SS Selah Chamberlain

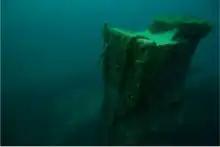
Steam engine in wreck of "Selah Chamberlain", June 13, 2022.

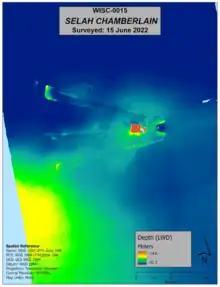
Sonar image of the wreck of "Selah Chamberlain", June 15, 2022.

On October 13, 1886, "Selah Chamberlain" and her schooner barge, "Fayette Brown" were bound from Milwaukee, Wisconsin, to Escanaba, Michigan, to load up a cargo of iron ore which they would then transport to Cleveland, Ohio. As they were sailing north, they encountered a dense fog. At approximately 8:30 p.m., and about off shore, "Selah Chamberlain" crew heard another vessel's whistle directly ahead. Captain A. Greenly immediately signaled her whistle once, and then steered her to port. However, the collision was unavoidable and "Selah Chamberlain" was struck in her port bow by the slightly larger, and newer After the collision, the crew of "Selah Chamberlain" cut "Fayette Brown" loose, so if "Selah Chamberlain" sank, she would not sink "Fayette Brown" as well. "Selah Chamberlain" sank approximately 15 minutes after the collision. Over the next few years, a number of unsuccessful operations to raise "Selah Chamberlain" were carried out.